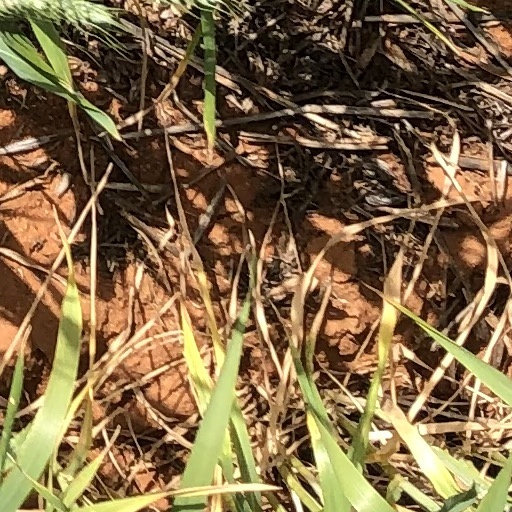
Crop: wheat